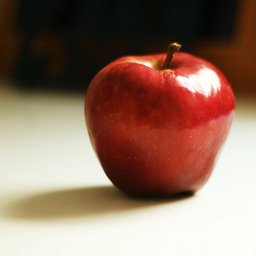
Label: Apple